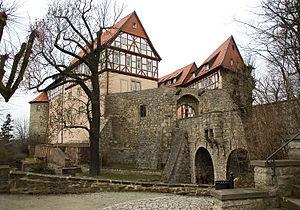
Leinefelde-Worbis est une ville allemande située dans l'arrondissement d'Eichsfeld en Thuringe. La ville est née le 16 mars 2004 de l'union des villes de Leinefelde et Worbis avec les communes de Breitenbach et Wintzingerode. Elle est la plus vaste et la plus peuplée de l'arrondissement devant son chef-lieu Heilbad Heiligenstadt et le centre économique et administratif de l'est de l'arrondissement.